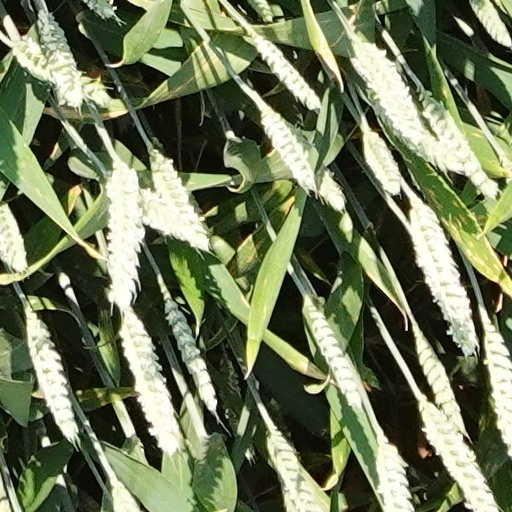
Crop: wheat